Alien Crush Returns

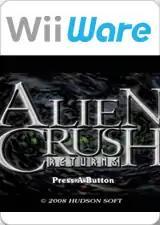

Alien Crush Returns is a WiiWare pinball video game developed by Tamsoft and published by Hudson Soft. It is a sequel/remake to 1988's "Alien Crush", and is the fourth installment in the "Crush Pinball" series. It was released in Japan on August 26, 2008, in North America on November 3 and in Europe on November 7.